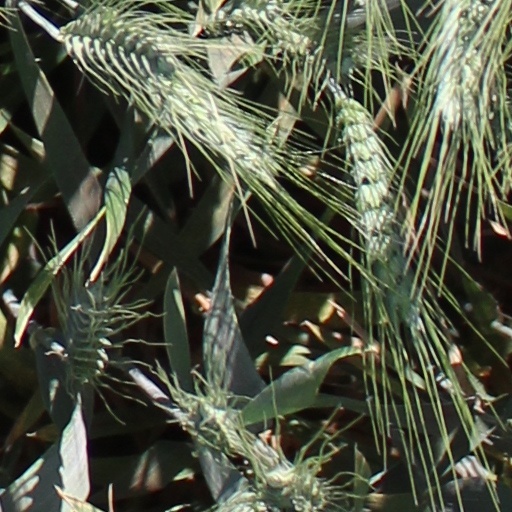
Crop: wheat